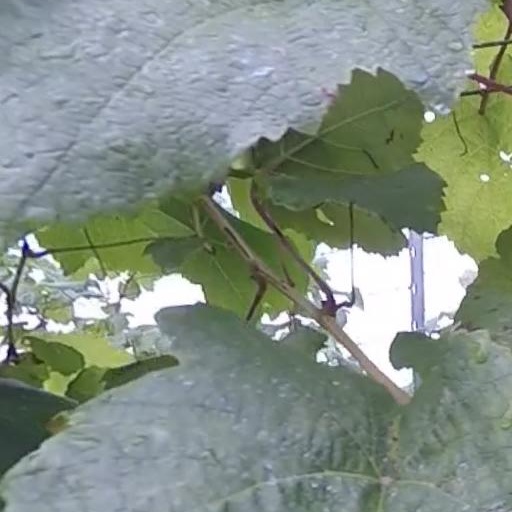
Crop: grape